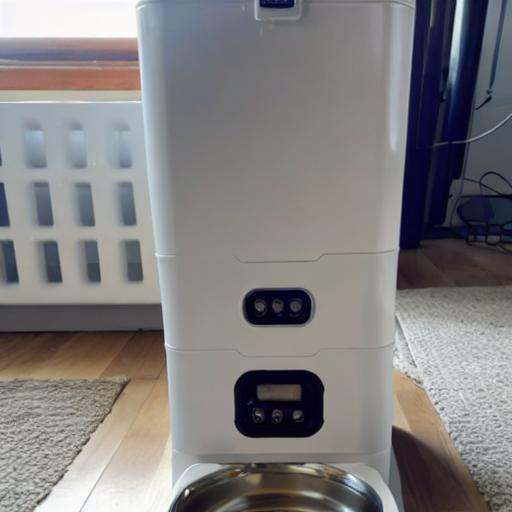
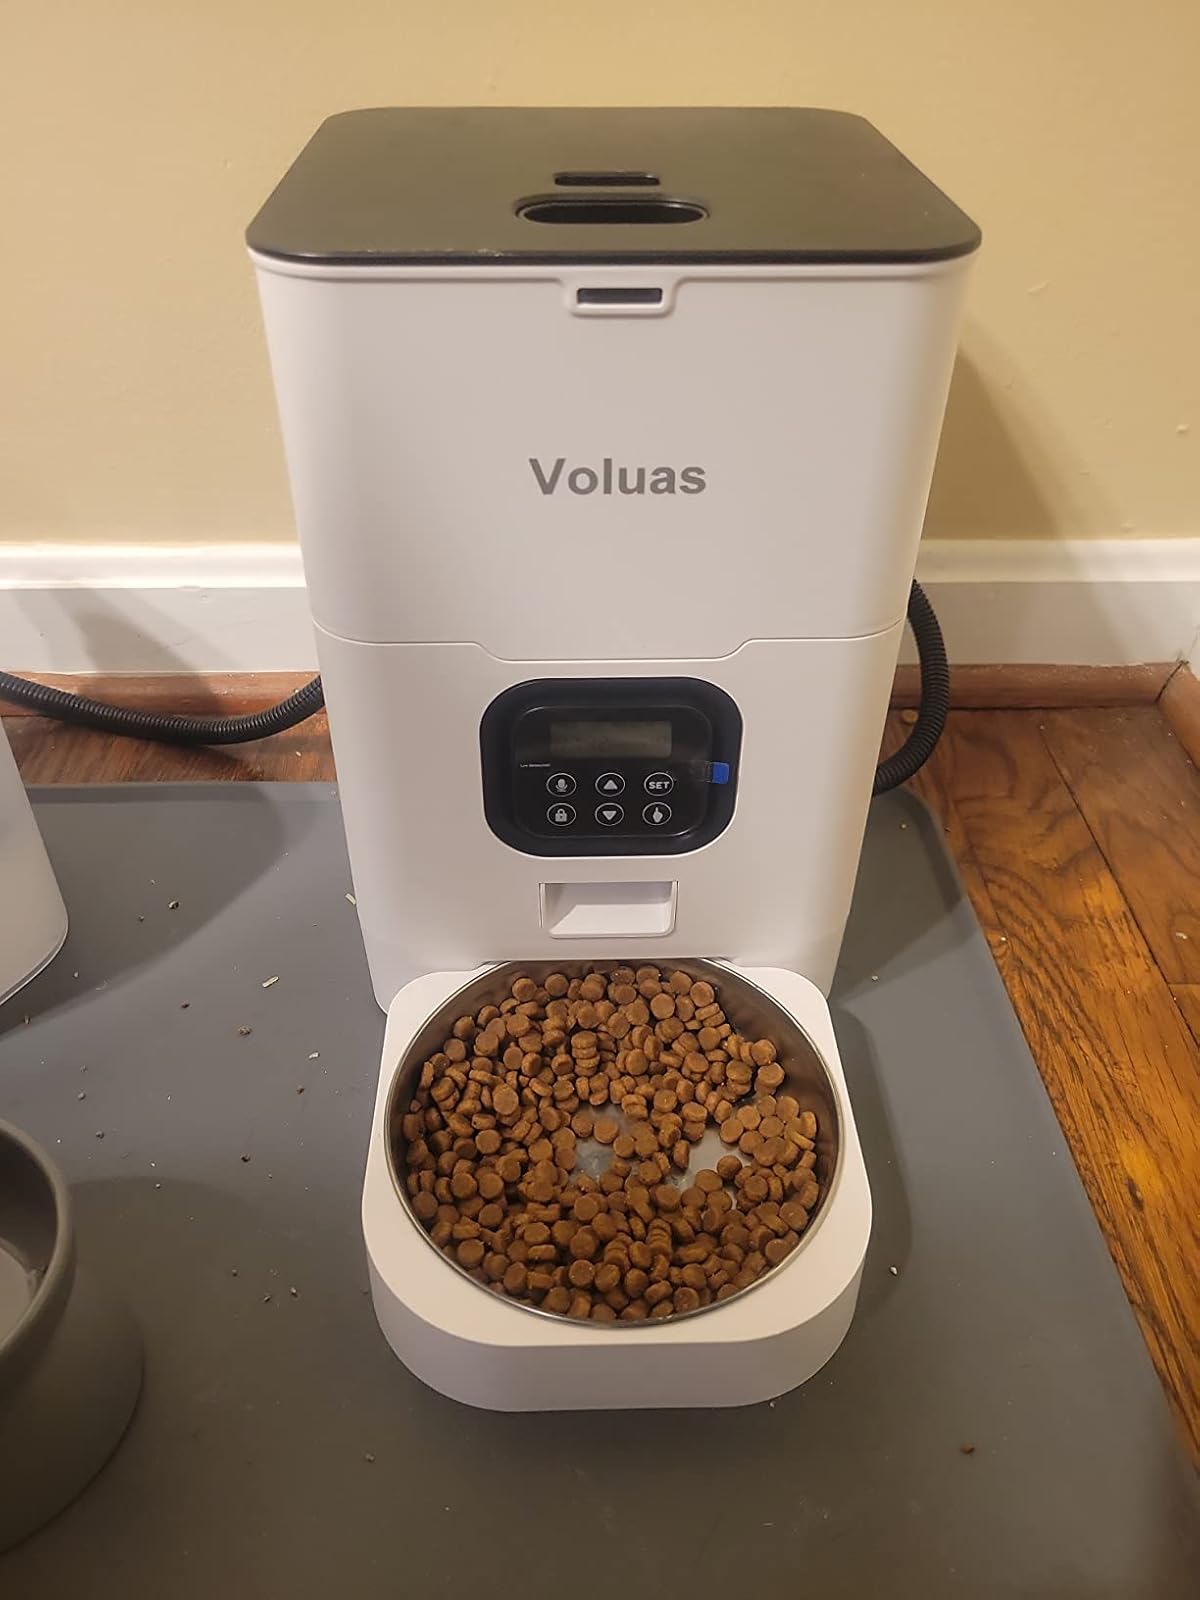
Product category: items_feeder
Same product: no